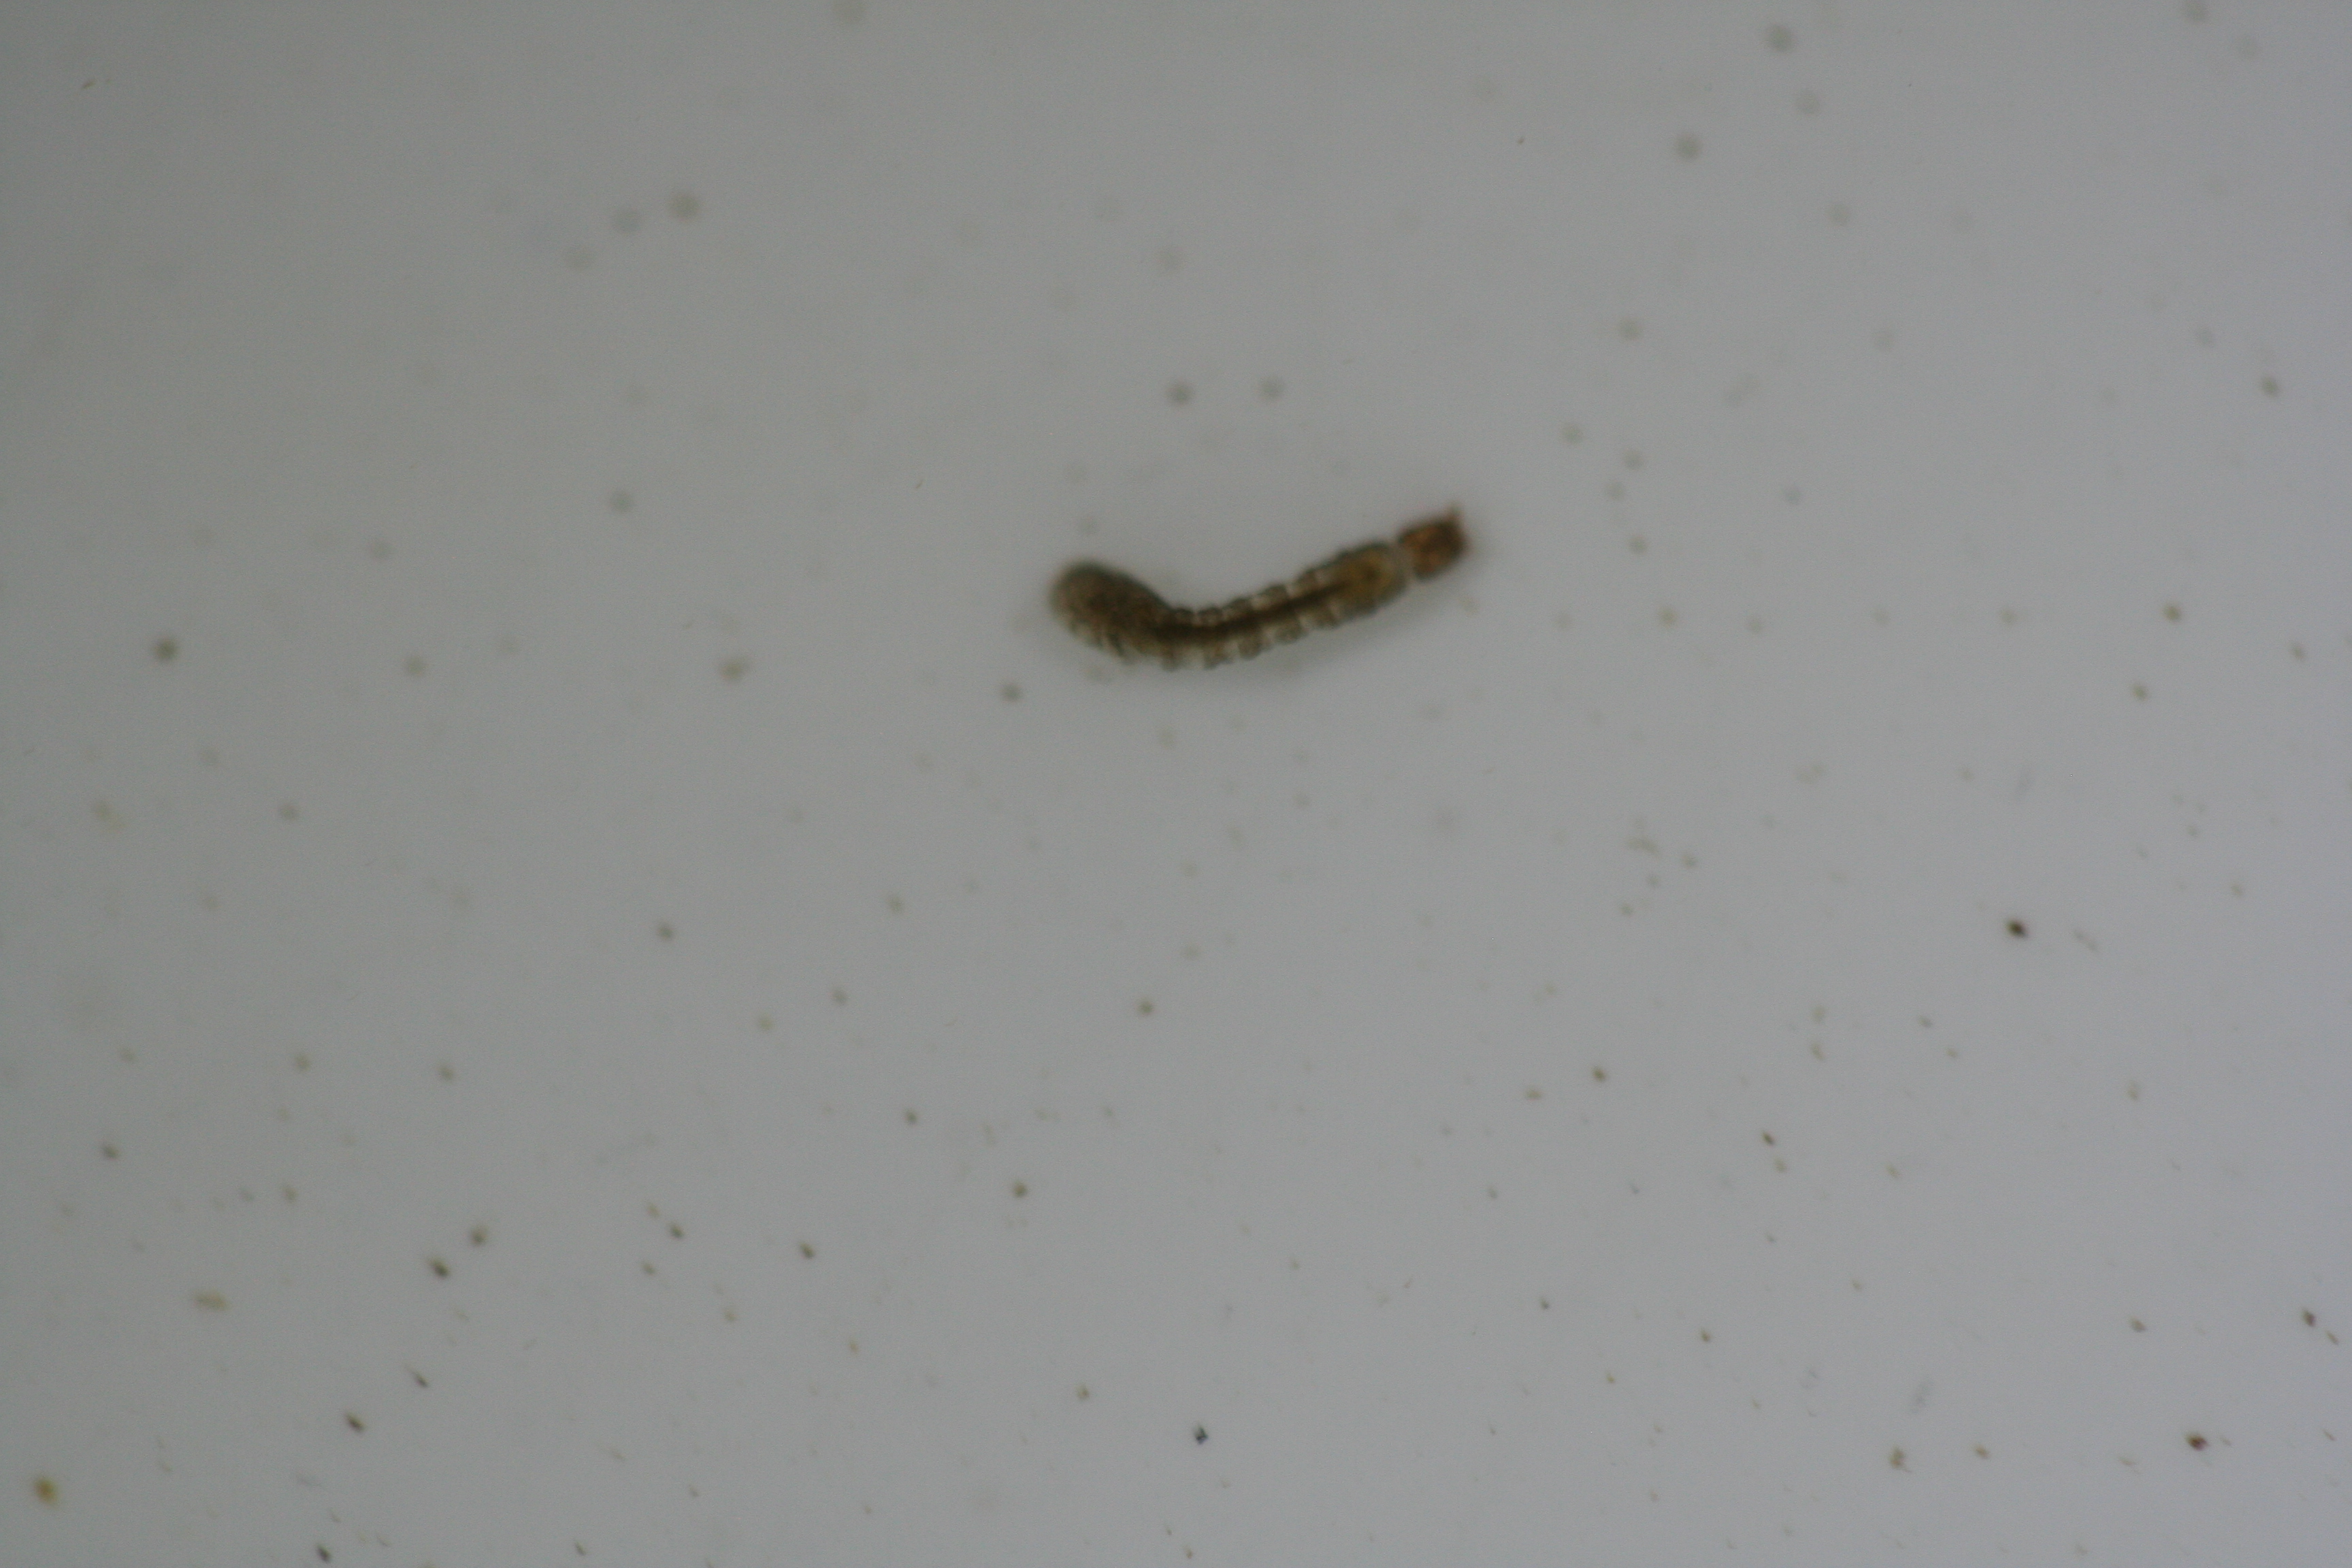
Macroinvertebrate group: true_flies